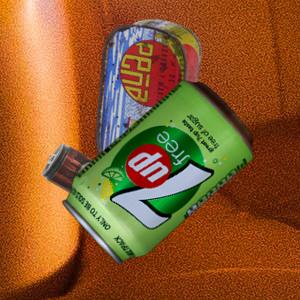
Label: cans